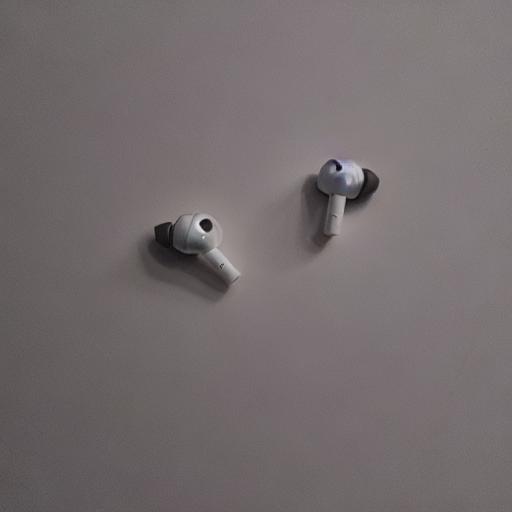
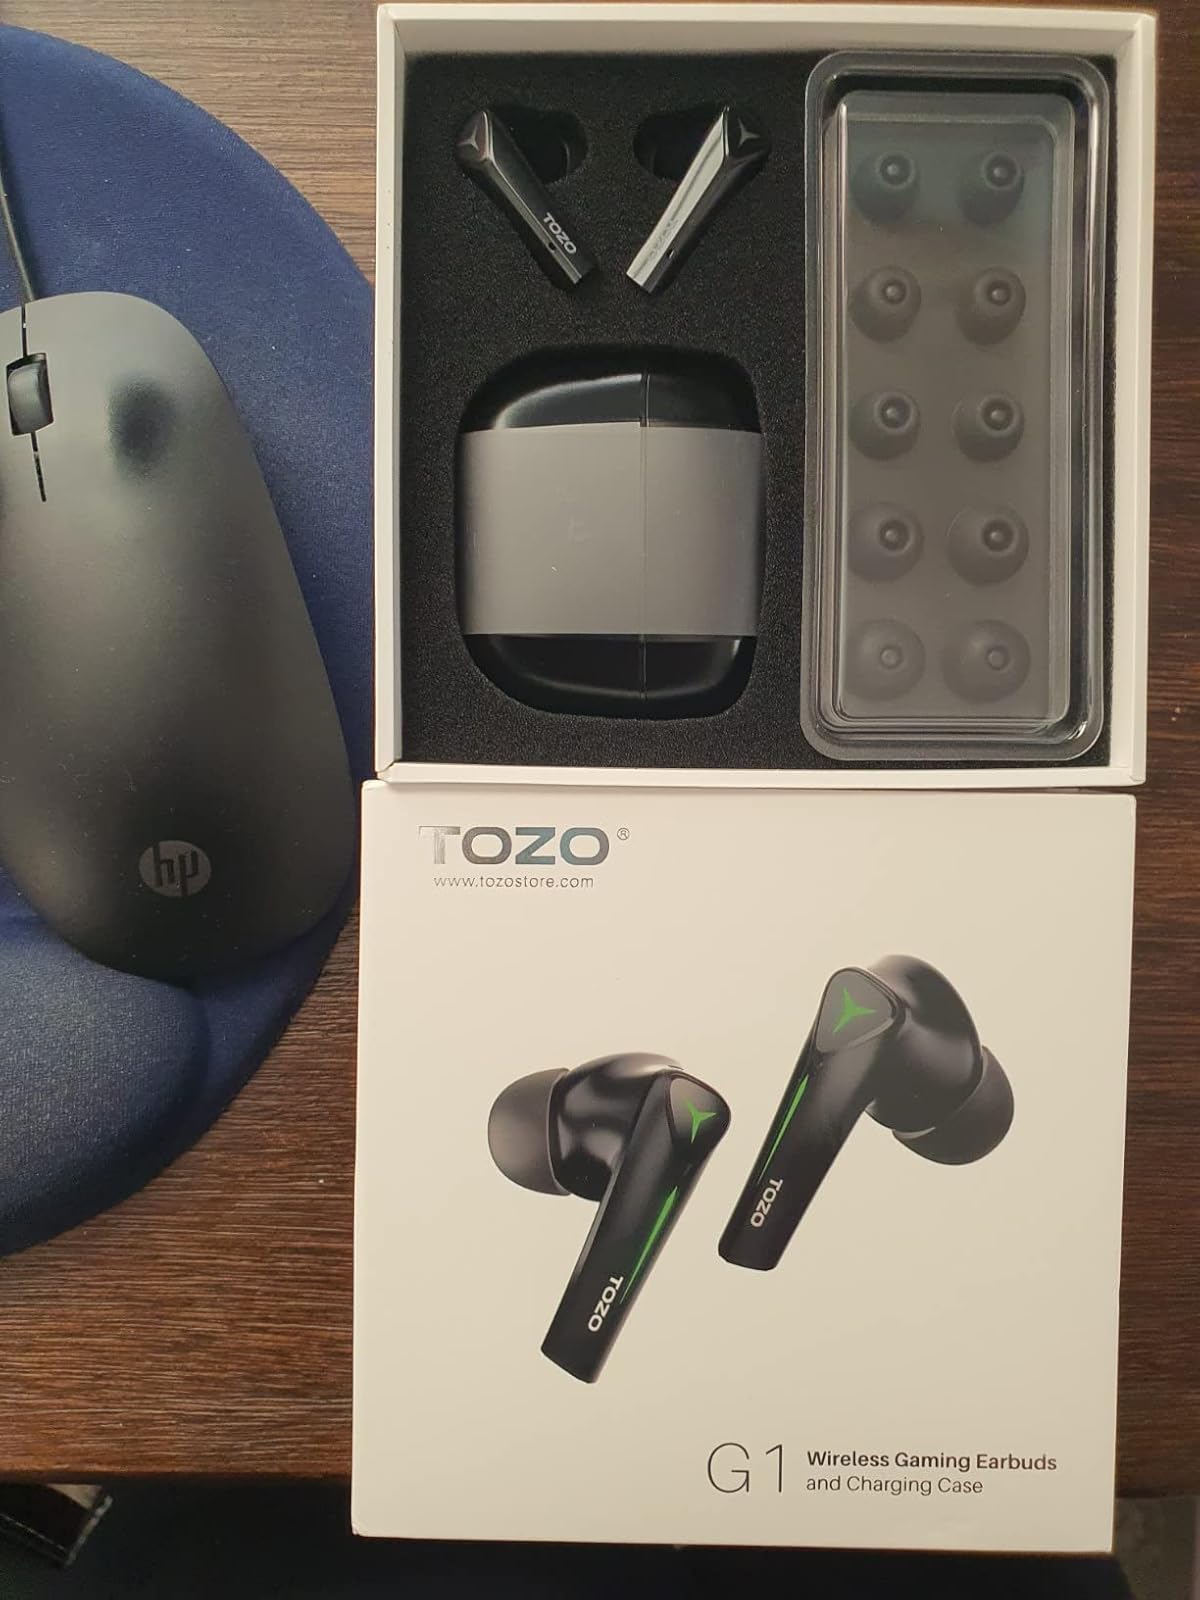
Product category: earbuds
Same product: no